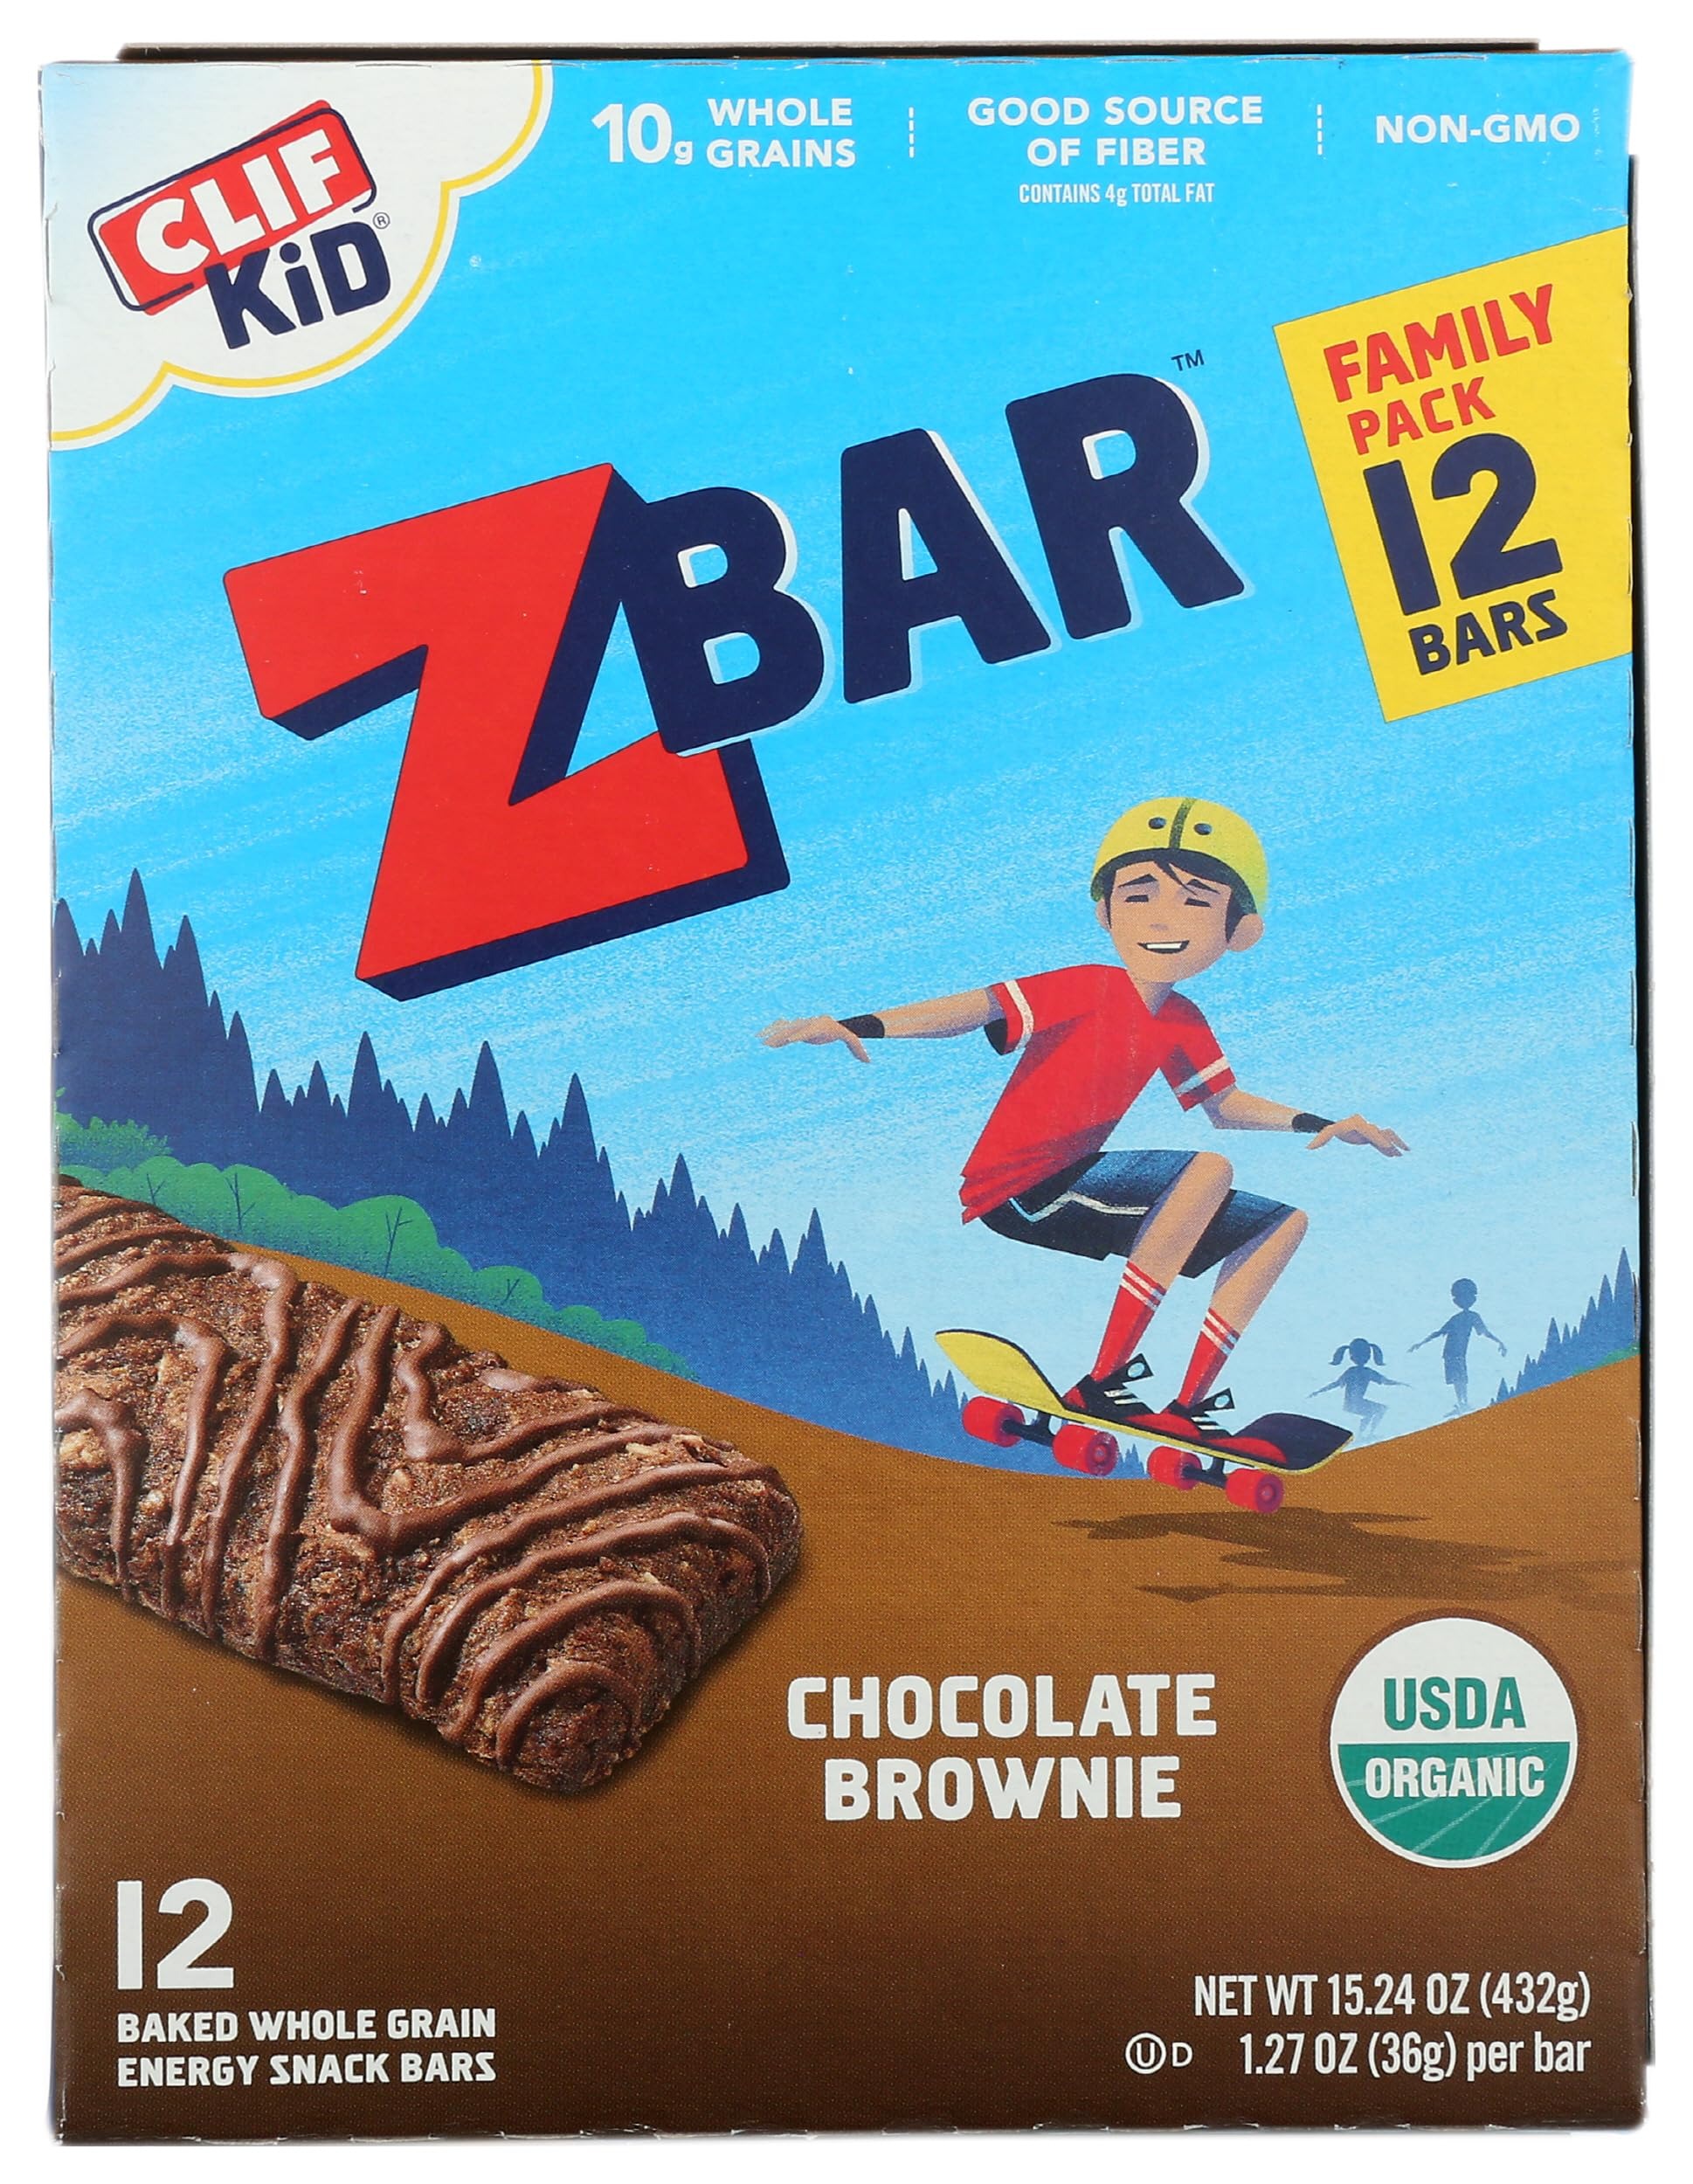
Item Name: Clif, Bar Z Chocolate Brownie Organic 12 Count, 15.24 Ounce
Bullet Point 1: DELICIOUS TASTE: The yummy chocolate flavor kids love!
Bullet Point 2: SOFT-BAKED & WHOLE GRAIN: Zbar is an organic, soft & chewy granola bar made with 8-11g whole grains; it is also a good source of fiber
Bullet Point 3: ORGANIC & NON-GMO: CLIF Kid cares about the planet just as much as your kids! That is why Zbar is certified USDA Organic and Non-GMO
Bullet Point 4: A GO-TO FOR PARENTS: Zbar is lunch box ready, free from ingredients that parents are looking to avoid, such as high fructose corn syrup, artificial flavors, and synthetic preservatives
Bullet Point 5: DESIGNED TO NOURISH: Zbar is made with a blend of carbohydrates, fiber, protein, and fat to keep kids satisfied at snack time and give them energy to keep zipping and zooming throughout the day
Product Description: Clif Kid Zbar Is An Organic, Baked Whole Grain, Granola Bar Snack, Made With A Blend Of Carbohydrates, Fiber, Protein, And Fat To Give Kids Energy So They Can Keep Zipping And Zooming Along. Our Products Never Include High Fructose Corn Syrup Or Artificial Flavors. A Perfect Addition To The Lunch Box!
Value: 15.24
Unit: Ounce

Price: 11.765